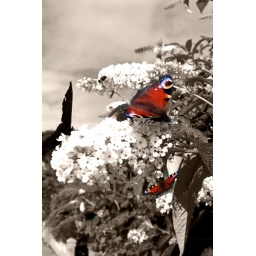
Black and white and red all over